The Condition of Labor

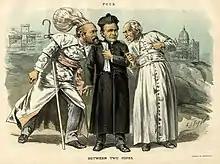
"Between Two Popes" – Puck 1887. Edward McGlynn Between "King" Henry George and Pope Leo XIII

Five years earlier in 1887, Irish-American New York City Catholic priest and social reformer Edward McGlynn had been excommunicated by Archbishop Michael Corrigan from the Church due to his support and personal contributions to the mayoral campaign of George, who was the founder and leader of the single-tax movement, during the latter's 1886 New York City mayoral election, and in 1889 the Holy Office had notified to Cardinal James Gibbons of the Archdiocese of Baltimore that Georgism was incompatible with Catholic social teaching.